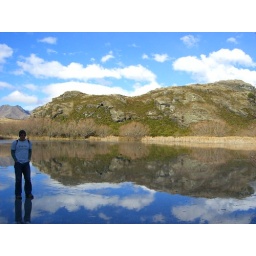
Forzen lake near Wanaka, south island, New Zealand with Martin Cole walking on water